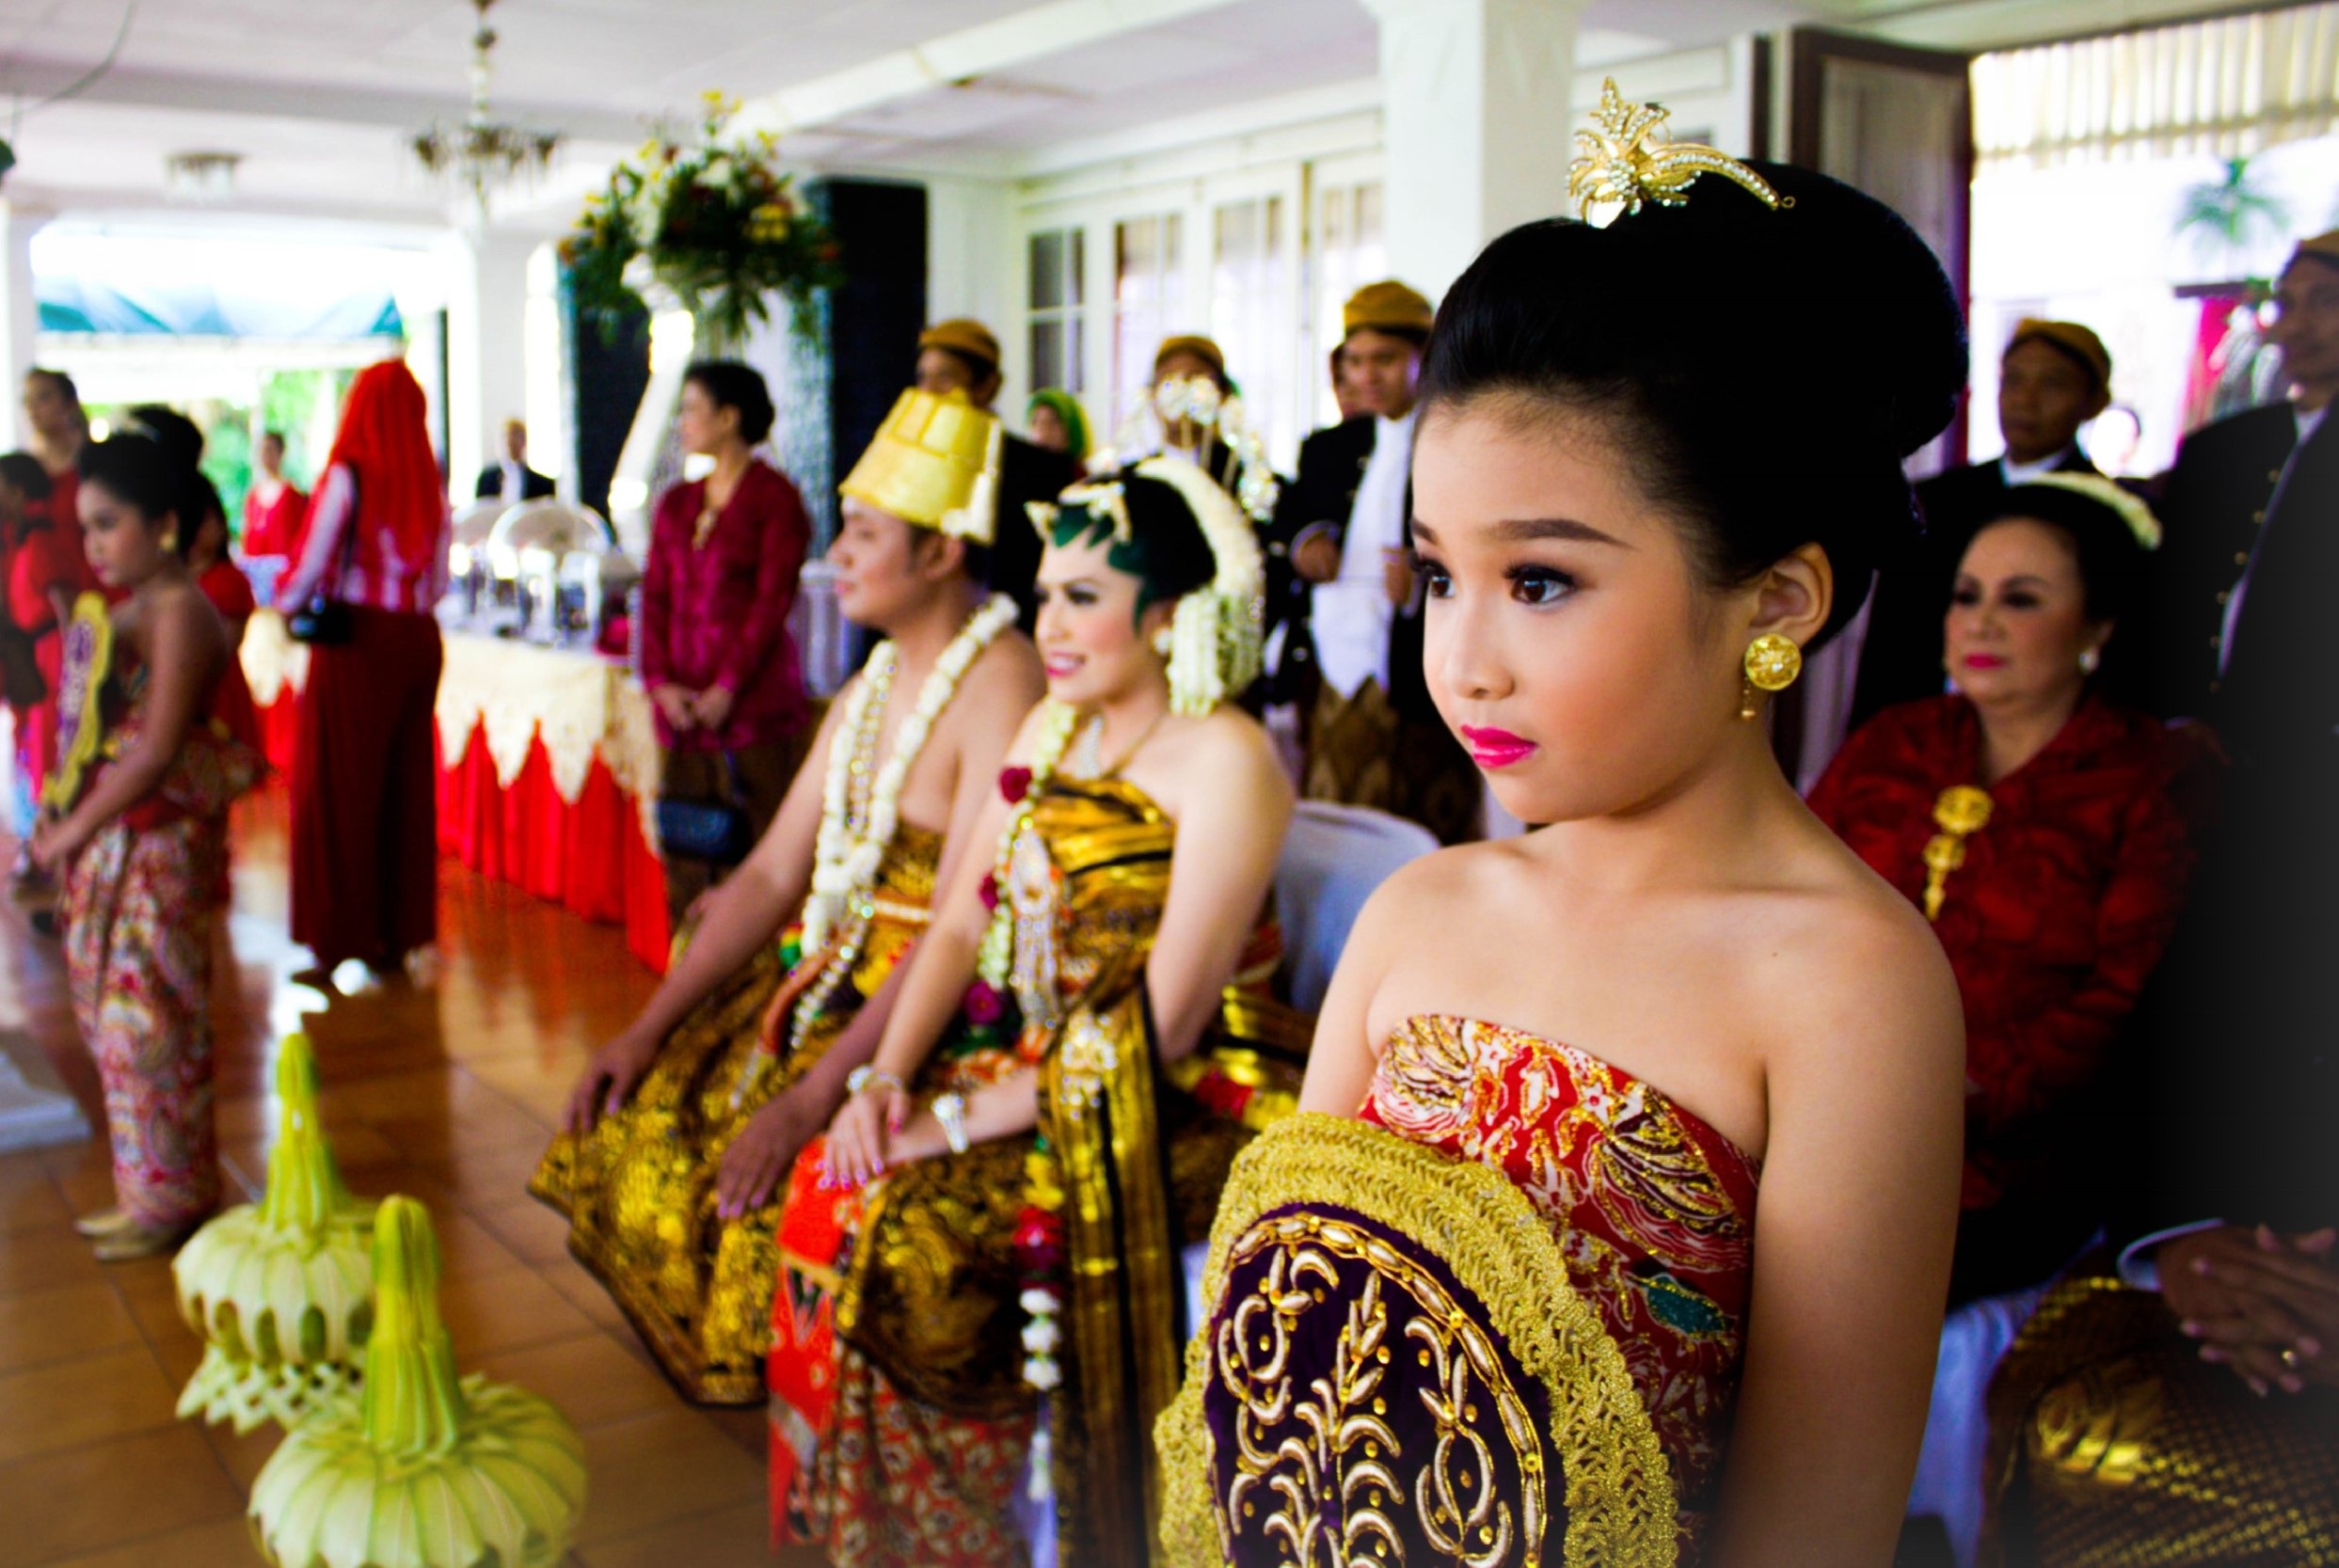
person, group, people, girl, woman, white, ring, flower, female, celebration, love, bouquet, gift, decoration, young, couple, romance, romantic, fashion, together, wedding, bride, married, marriage, smiling, engagement, jewelry, conversation, cheerful, ceremony, fun, dress, happy, happiness, women, holidays, party, event, anniversary, java, tradition, attractive, traditional, elegance, parents, adult, glamour, bridal, quinceanera, celebrating